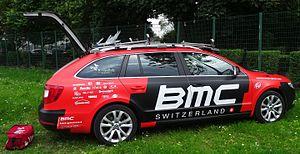
Reportage réalisé le dimanche 1er juin à l'occasion de l'arrivée du Paris-Roubaix espoirs 2014 au vélodrome André-Pétrieux à Roubaix, Nord, Nord-Pas-de-Calais, France.
La saison 2014 de l'équipe cycliste BMC Development est la deuxième de cette équipe, qui constitue la réserve de BMC Racing.